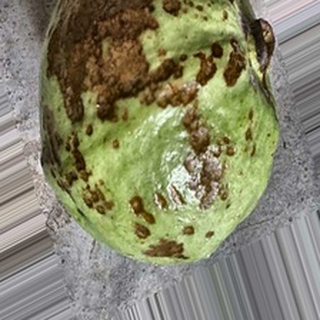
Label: guava_anthracnose